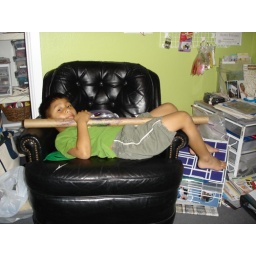
I found this boy in my comfy chair in my craft room. Shoo.